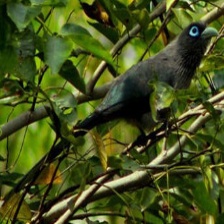
Species: BLUE MALKOHA
Scientific name: CEUTHMOCHARES AEREUS